Marcelo Ebrard

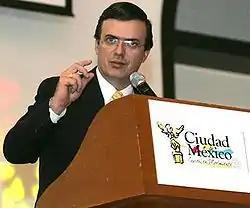
Marcelo Ebrard at a daily conference held at Federal District City Hall.

Ebrard ran as the PRD's candidate for Head of Government in the Federal District election held on 2 July 2006, winning 47% of the votes.